St. Andrews North Point Lighthouse

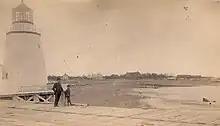
St. Andrews Lighthouse in 1895.

The active lighthouse is offshore, white quadrangular metal skeletal tower high on concrete base. The light is positioned at above sea level and emits one red flash in a 4 seconds period visible up to a distance of . The old lighthouse is managed by St. Andrews Civic Trust Inc.